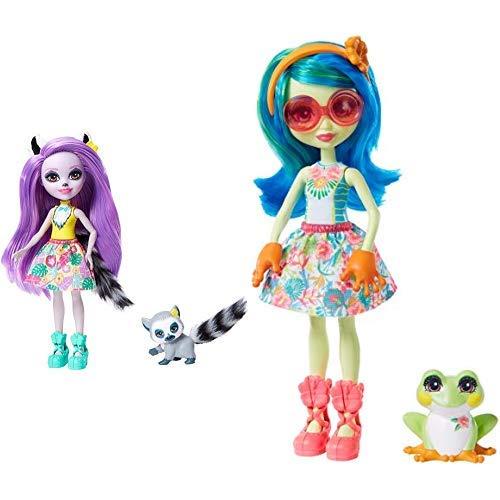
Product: Enchantimals Larissa Lemur & Ringlet Dolls AND Mattel Enchantimals Tamika Tree Frog & Burst Dolls, Multi Color
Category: Toys & Games | Dolls & Accessories | Playsets
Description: Larissa Lemur doll 6-inch comes with Ringlet lemur -they're always together, and they look alike, too.
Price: $9.99
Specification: ShippingInformation:Viewshippingratesandpolicies|ASIN:B07TKDBLM4